The Divided Lady

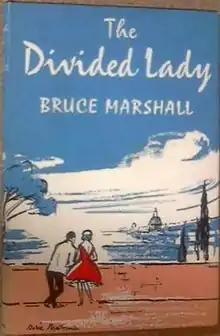
First UK edition

The Divided Lady is a 1960 novel by Scottish writer Bruce Marshall.